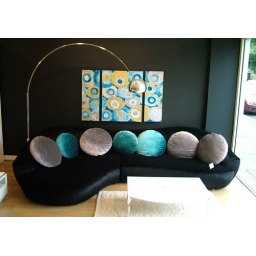
Zaurak corner sofa in black velvet